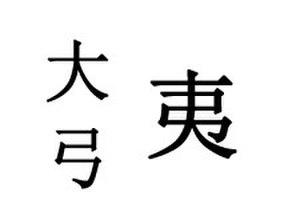
Le terme Yi désigne durant la dynastie Zhou différentes peuplades de l’est et du nord-est de la Chine actuelle, habitant les côtes de la mer de Bohai et les cours inférieurs du fleuve Jaune et de la Huai. À l’établissement de l’empire, elles s’étaient déjà fondues dans l’ensemble des Han.